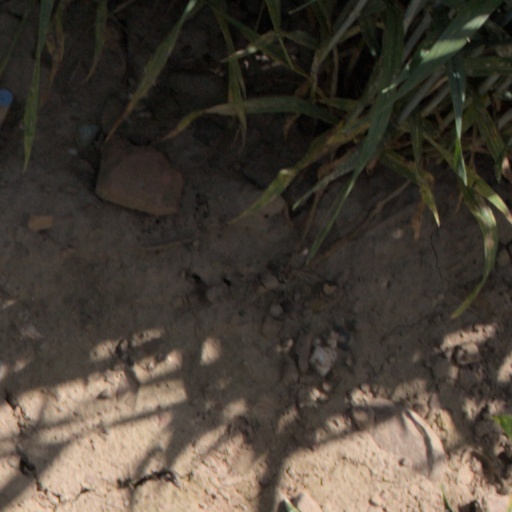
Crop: wheat